Belinda Bencic

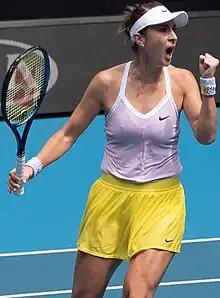
Bencic at the 2020 Australian Open

In February 2021, she reached the final of the WTA 500 Adelaide International event. At the German Open, Bencic reached her second final in the season but lost, after a stunning comeback from the qualifier Liudmila Samsonova. She had not won a title on the WTA 500-level in two years since she won the title in Moscow in 2019.